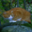
Label: cat